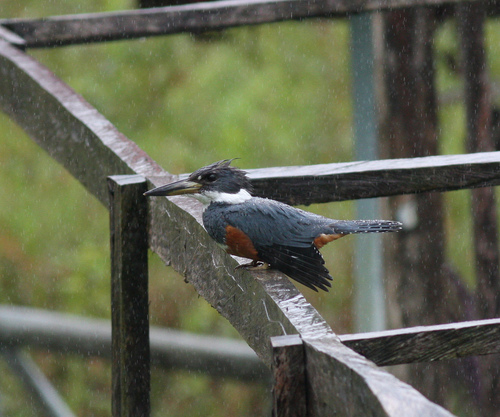
the bird has a long beak and a white neck and grey body.
this bird has a very large straight bill, a blue gray crown, and brown orange coverts.
this is a grey bird with a brown side and a white throat.
this bird has a grey body and a long pointed beak.
this is a black bird with a brown belly and a yellow throat.
medium sized bird with a long wide bill, black head, white throat, grey body, red brown breast and speckled tail
this bird has wings that are black and has an orange bellya small grey bird, with black primaries, a red flank, and a large bill.
this bird has gray wings and neck, red-orange belly and vent, and a long, pointed bill.
this bird has a white striped neck it's belly is orange it has a very long bill and a black body
Species: Ringed Kingfisher